Google China

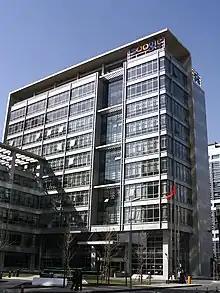
Google China headquarters in Tsinghua University Science Park in Beijing

In January 2010, Google announced that, in response to a Chinese-originated hacking attack on them and other US tech companies, they were no longer willing to censor searches in China and would pull out of the country completely if necessary. At the same time, Google started to redirect all search queries from Google.cn to Google.com.hk in Hong Kong, which returned results without censorship. At the time, Hong Kong was vested with independent judicial power and was not subject to most Chinese laws, including those requiring the restriction of free flow of information and censorship of Internet traffic. David Drummond, senior vice president of Google, stated in the official Google blog that the circumstances surrounding censorship of the Internet in China led Google to move its search to Hong Kong, the absence of censorship making it more effective for networking and sharing information with Internet users in mainland China.